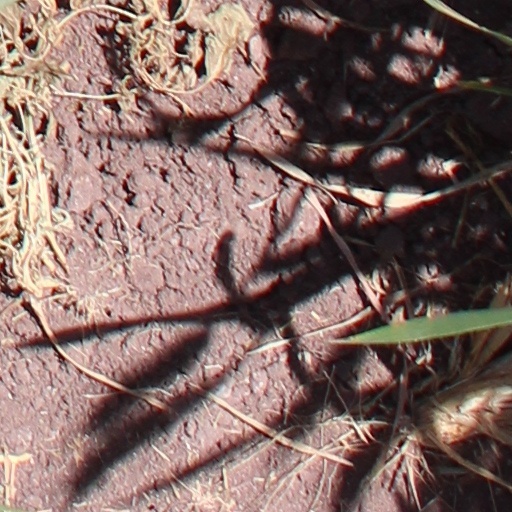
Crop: wheat